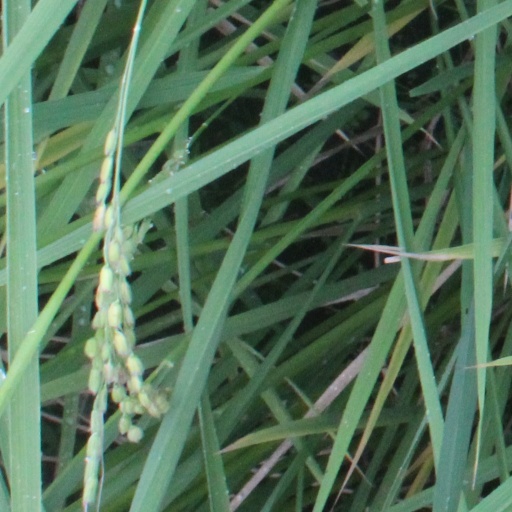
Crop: rice